Devon station (Ontario)

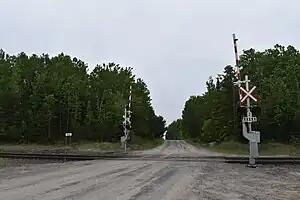
Devon station in June 2023. There is no indication that trains stop here.

Devon station is a Via Rail flag stop station located in Devon, Ontario (south of Chapleau, Ontario) on the Sudbury – White River train.